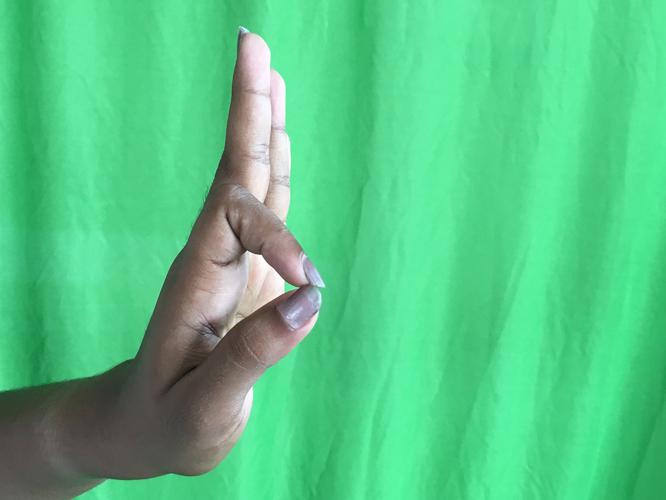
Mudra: Aralam
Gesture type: single_hand